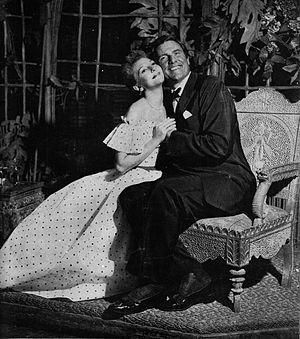
Raymond Earl « Ray » Middleton Jr., né le 8 février 1907 à Chicago et mort le 10 avril 1984 à Los Angeles, est un acteur et chanteur américain.